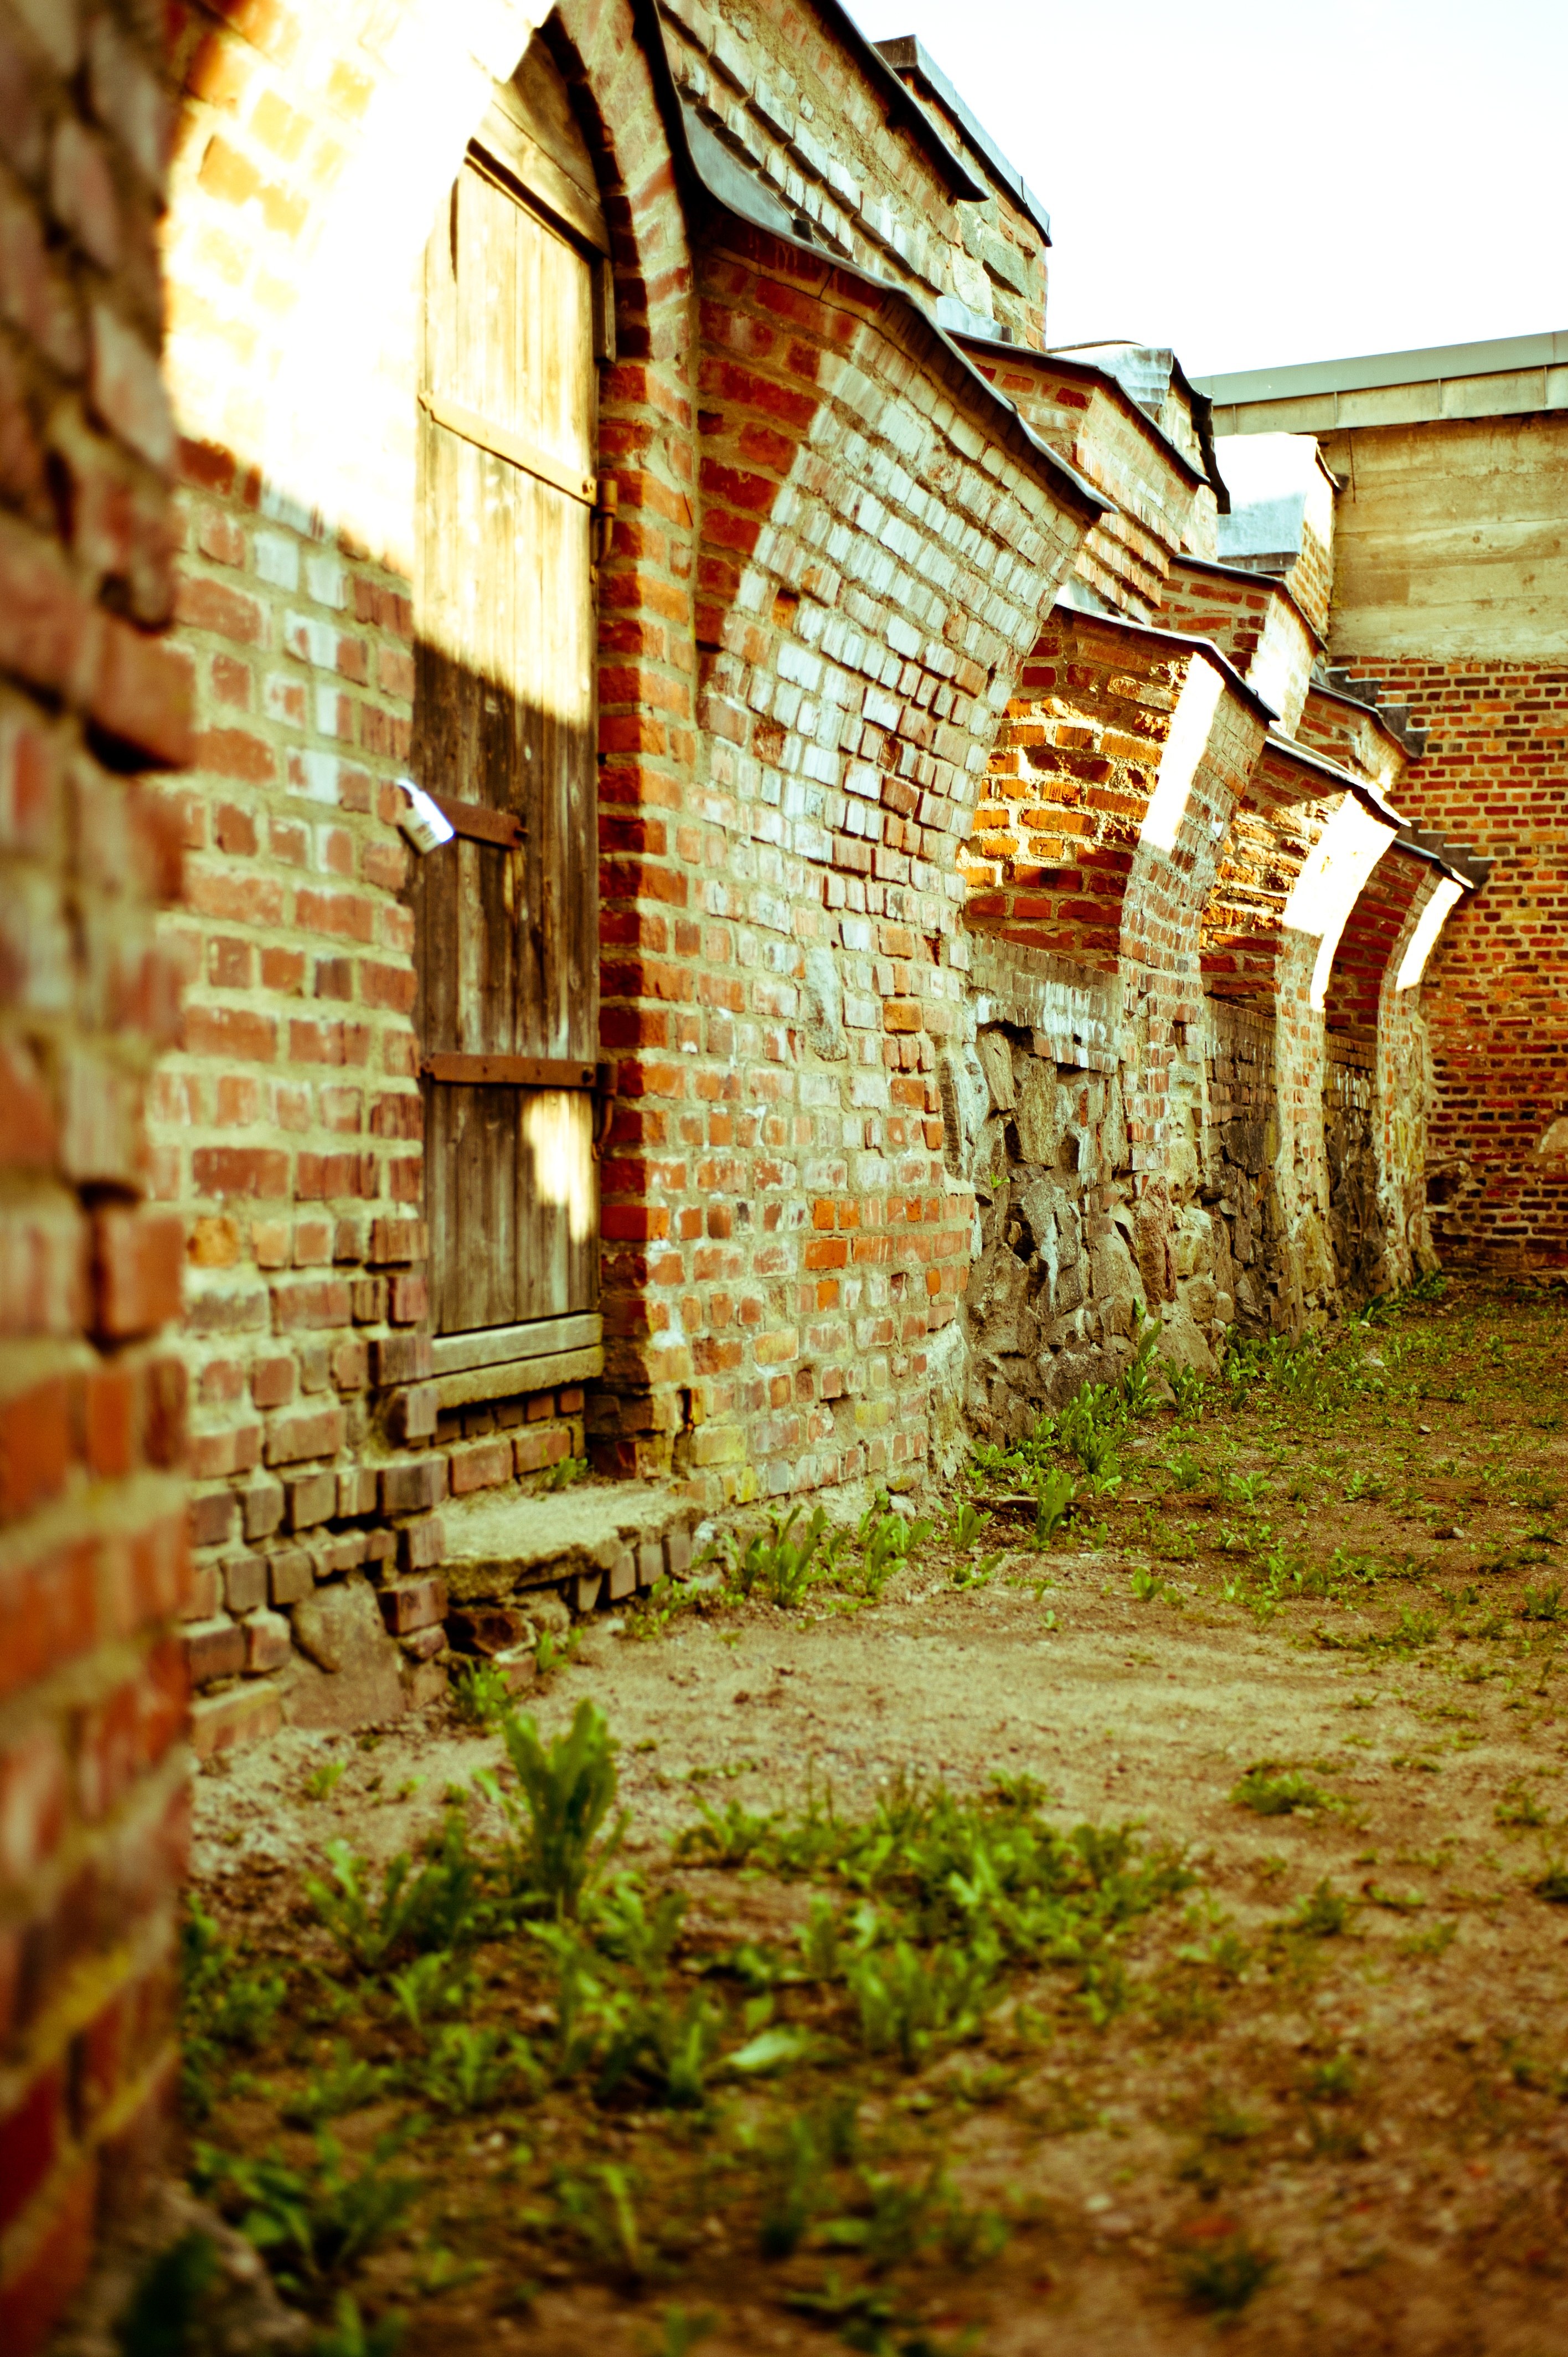
wood, road, street, house, town, alley, wall, village, cottage, autumn, ruin, brick, stronghold, ruins, middle ages, rural area, urban area, ancient history